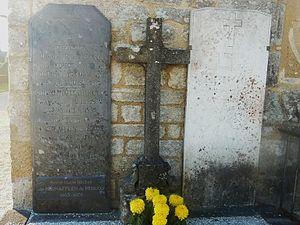
Pierres tombales de la famille De Kernafflen de Kergos dans l'ancien cimetière du placître de l'église de Clohars-Fouesnant
La famille de Kernafflen de Kergos est une famille d'ancienne bourgeoisie originaire de Bretagne, en Pays bigouden.
Clohars-Fouesnant [klɔaʁ fwenɑ̃] est une commune rurale du département du Finistère, dans la région Bretagne, en France.